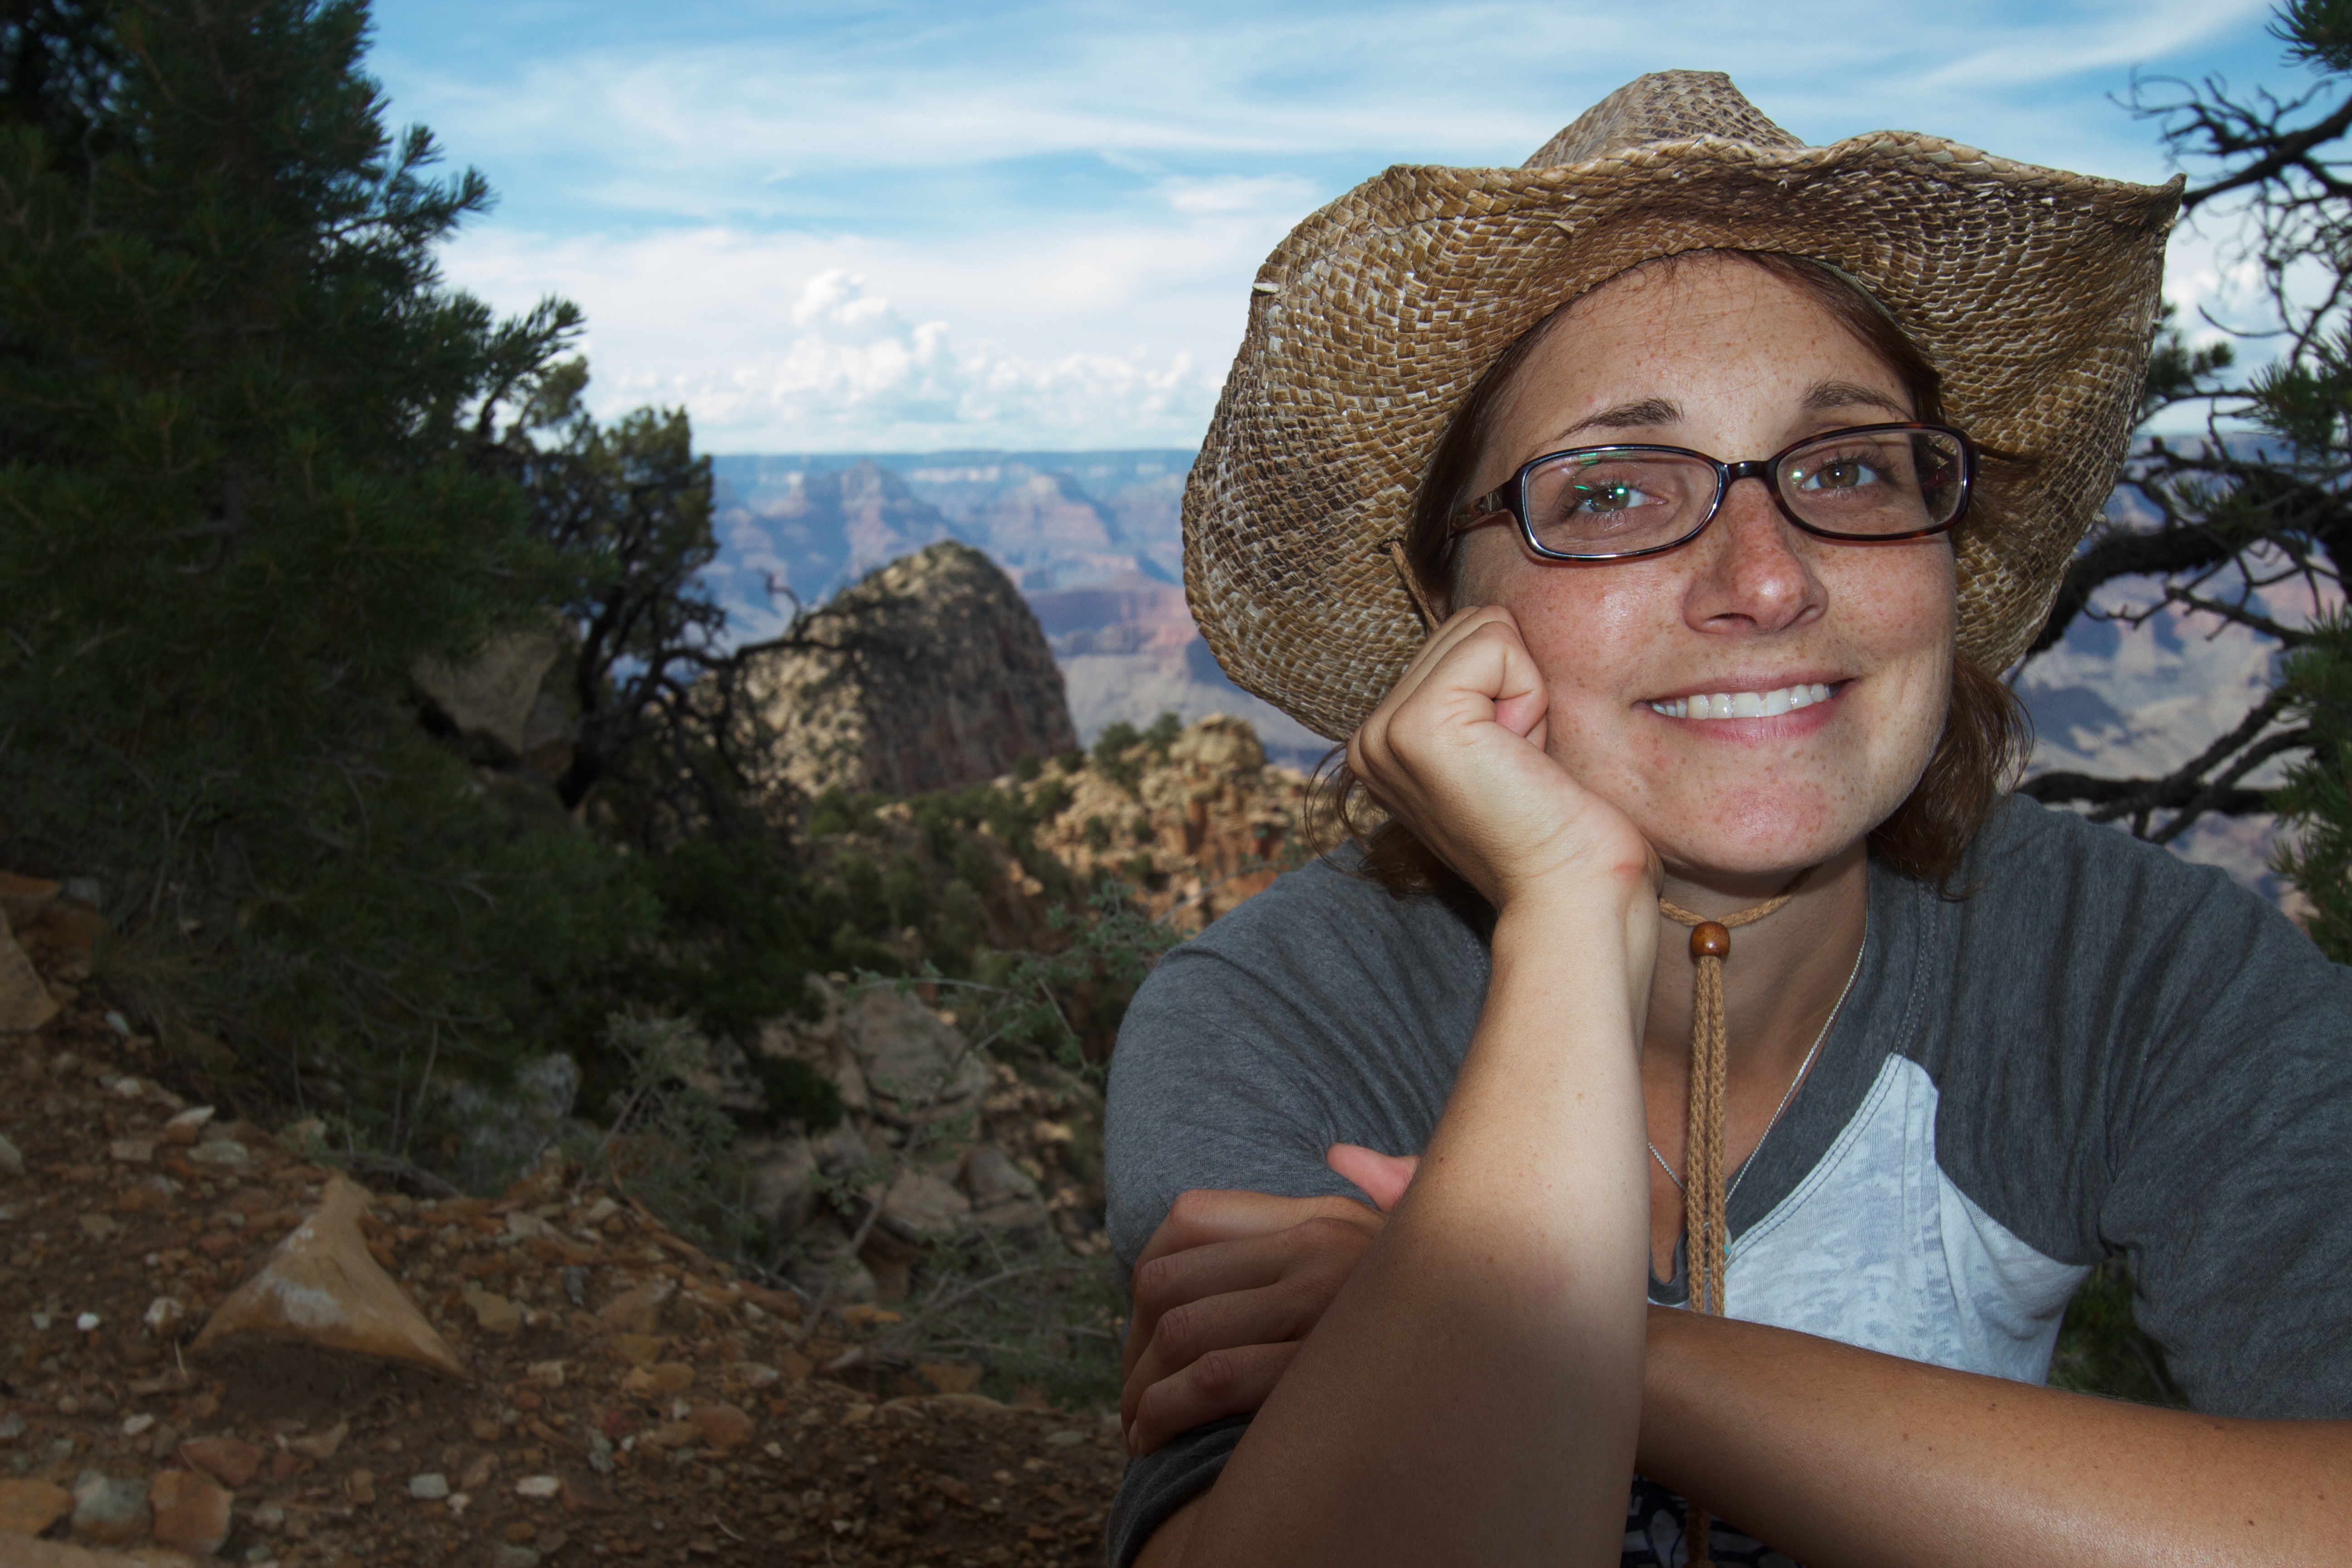
people, adventure, vacation, travel, grandcanyon, giulia